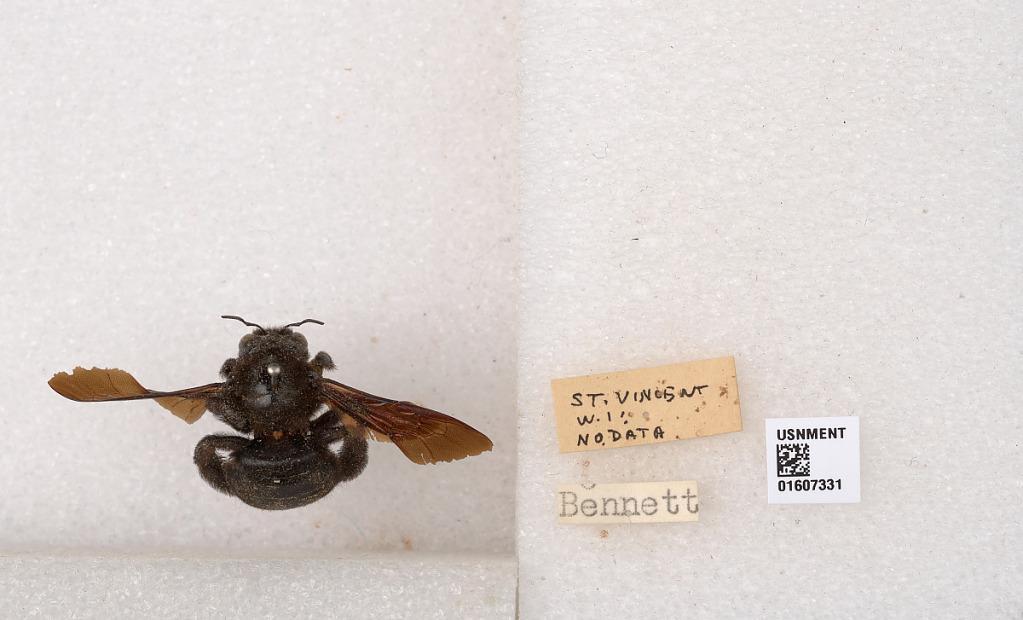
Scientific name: Xylocopa (Neoxylocopa) caribea Lepeletier
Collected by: Bennett
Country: St. Vincent and Grenadines
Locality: St. Vincent
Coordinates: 12.9716, -61.2834